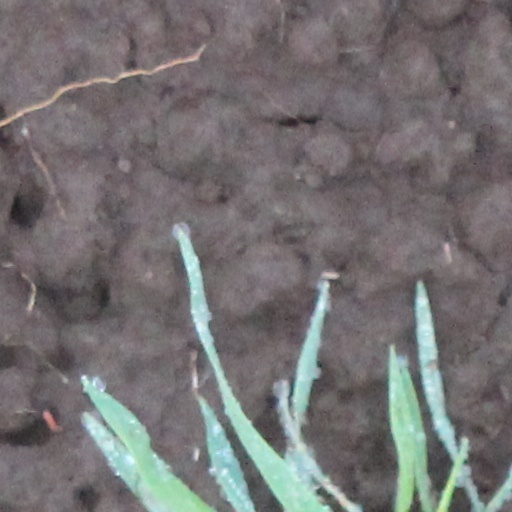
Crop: wheat